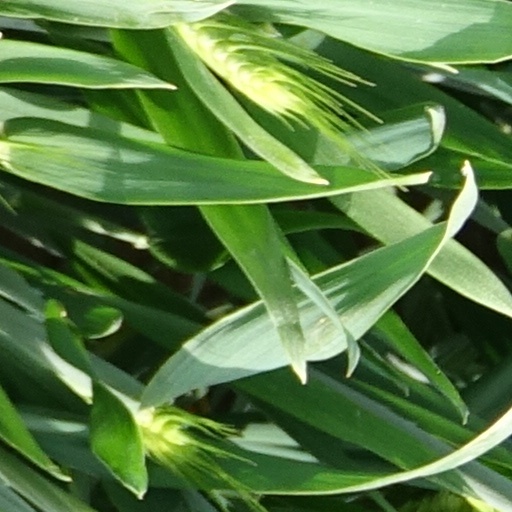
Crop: wheat